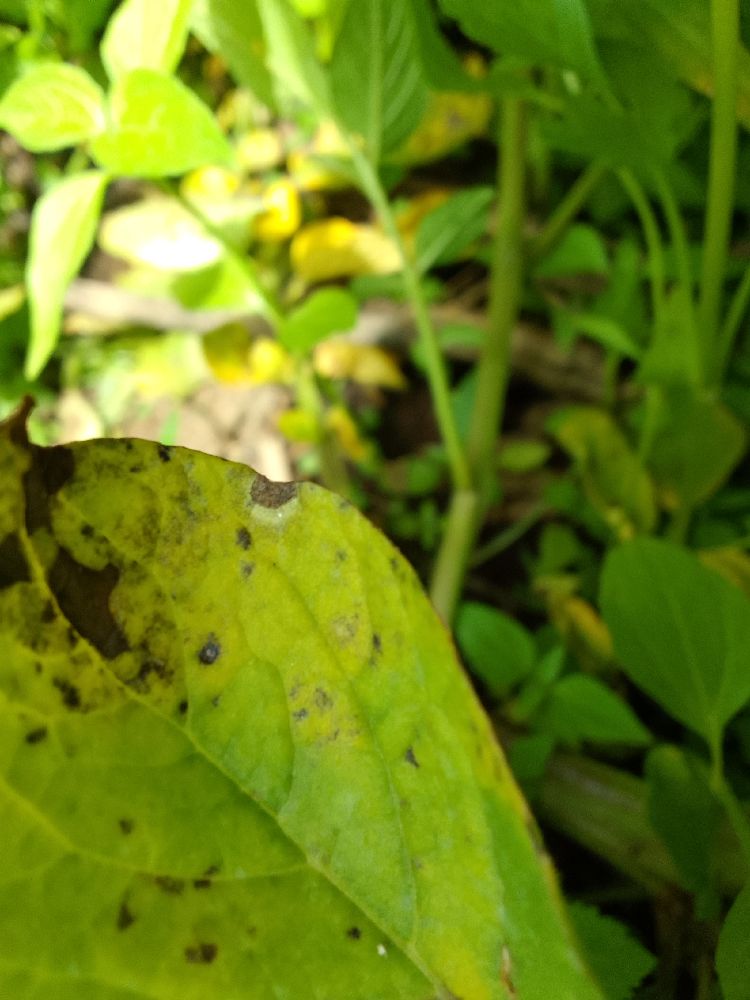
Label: Early blight